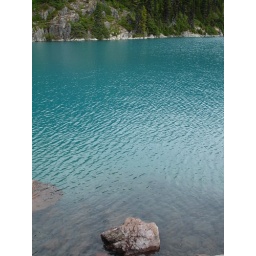
The beautiful aqua colored water of Lake Garibaldi. The color is due to rock dust being suspended in the water.